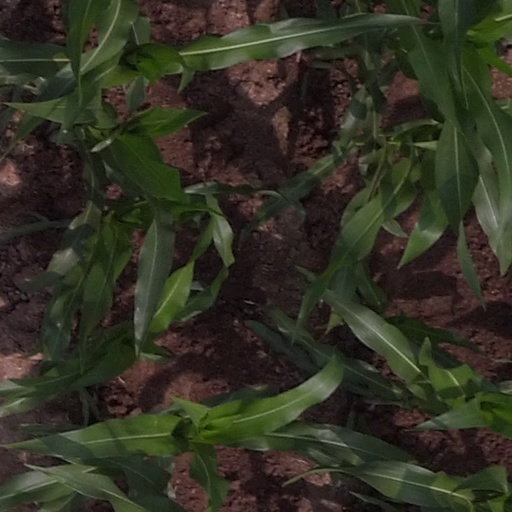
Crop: maize; corn